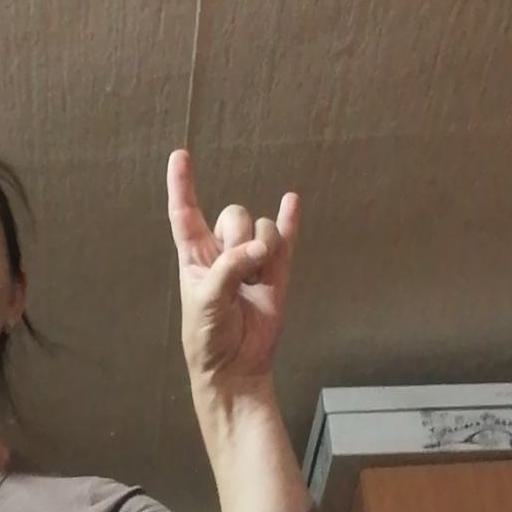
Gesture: rock